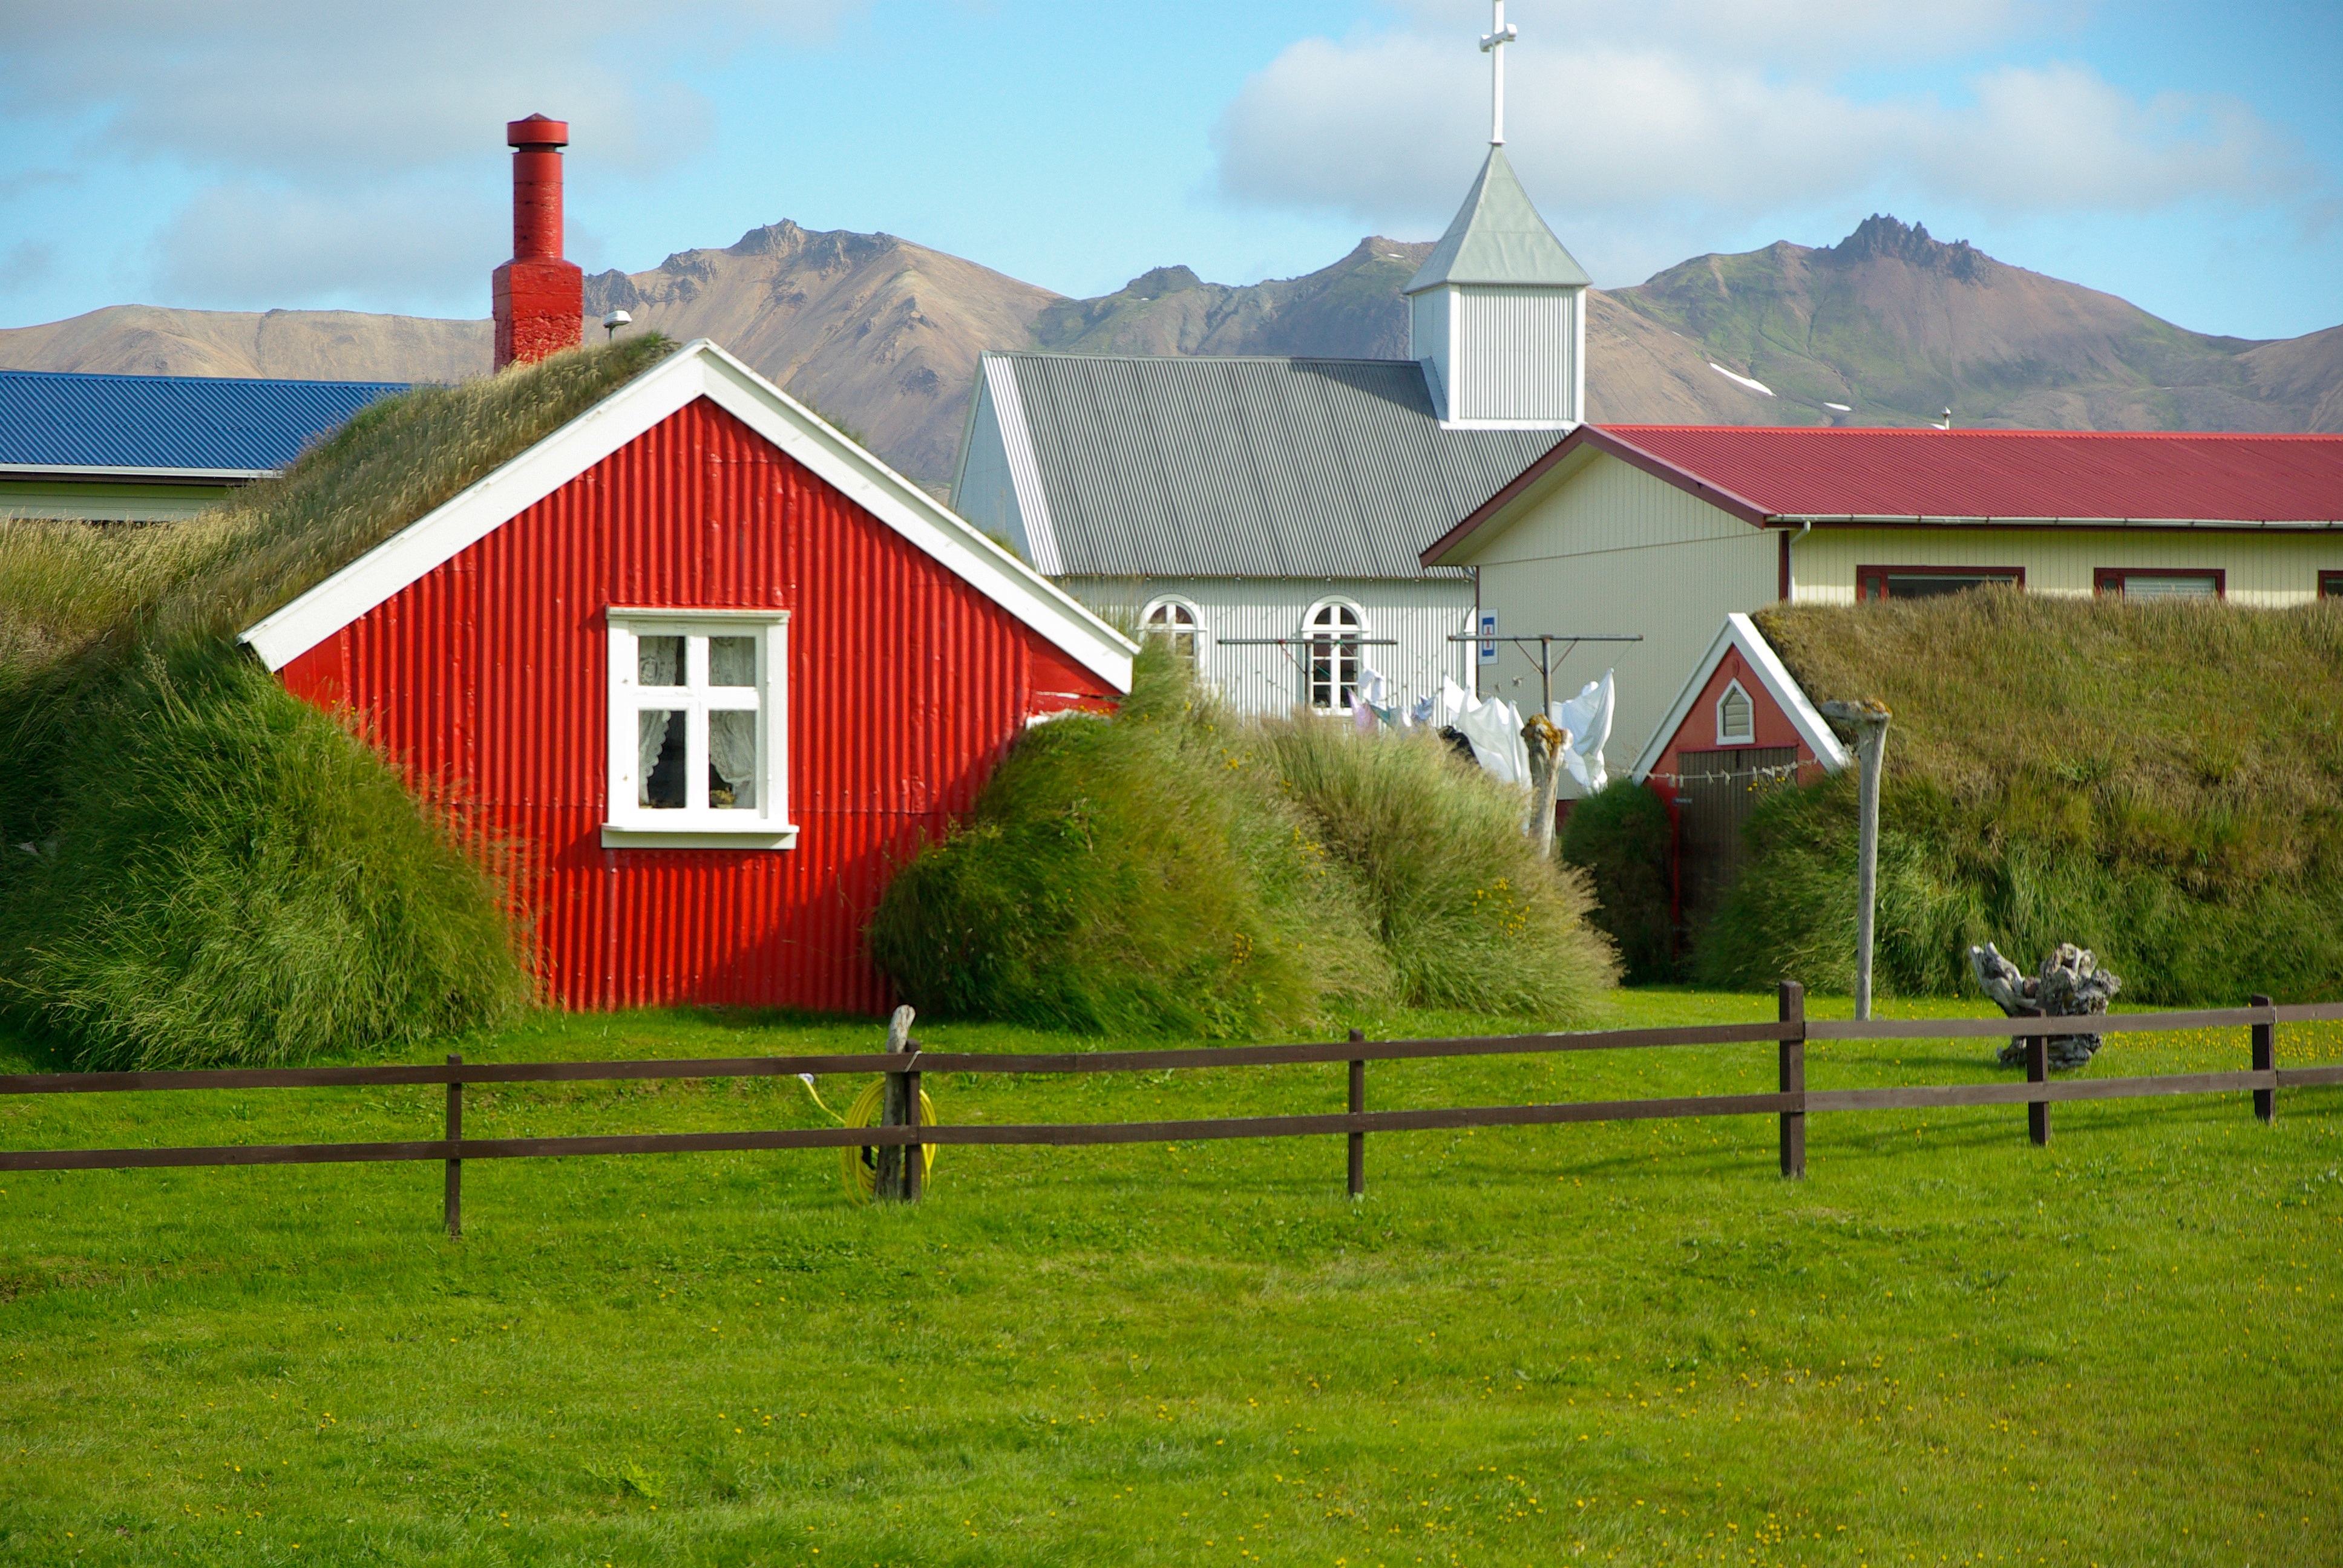
landscape, farm, lawn, meadow, house, hill, building, barn, home, village, suburb, cottage, pasture, church, iceland, farmhouse, estate, rural area, residential area